Linotype machine

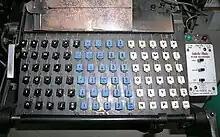
Linotype keyboard; an after-market "Star Quadder" attachment (selectively off, flush-right, -center or -left) is to its immediate right

To keep the matrices circulating smoothly throughout the machine, it is necessary that oil not be allowed anywhere near the matrix path. Oil in the matrix's path (due to careless maintenance or over-lubrication of nearby parts) can combine with dust, forming a gummy substance that is eventually deposited in the magazine by the matrices. This can cause the matrix to be released from the magazine slower than its usual speed, and usually results in a letter or two arriving out of sequence in the assembler — a "matrix transposition". When these machines were in heavy use, it was not uncommon for an operator to set type at the rate of over 4,000 ems per hour. The fastest operators could exceed 10,000 ems per hour (approximately 10 to 30 words per minute in today's units), hence careful lubrication and regular cleaning were essential to keep these machines operating at full potential.